Hampshire Militia

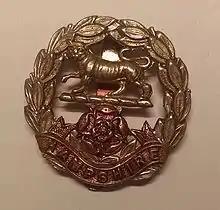
Cap badge of the Hampshire Regiment.

In an attempt to have as many men as possible under arms for home defence to release Regulars for overseas service, the Government created the Supplementary Militia in 1796, a compulsory levy of men to be trained in their spare time, and to be incorporated in the Militia in emergency. Hampshire's additional quota was fixed at 847 men. The lieutenancies were required to carry out 20 days' initial training as soon as possible, and detachments from the North and South Hampshire Militia went back to their home districts to carry this out. The Supplementaries were called out in 1798 and those in Hampshire were added to the existing regiments, bringing them up to a total of 1955 men. The North and South each added two companies to their establishment, and it was proposed (but never carried out) to split them both into two battalions, each of 8 companies of 122 men. At the same time the Isle of Wight Militia increased to 3 companies. The supplementaries assigned to the North Hants joined the regiment at Gosport as it embarked to join the Isle of Wight garrison. The South Hants marched to Winchester to incorporate its supplementaries and then went into the Portsmouth Garrison.